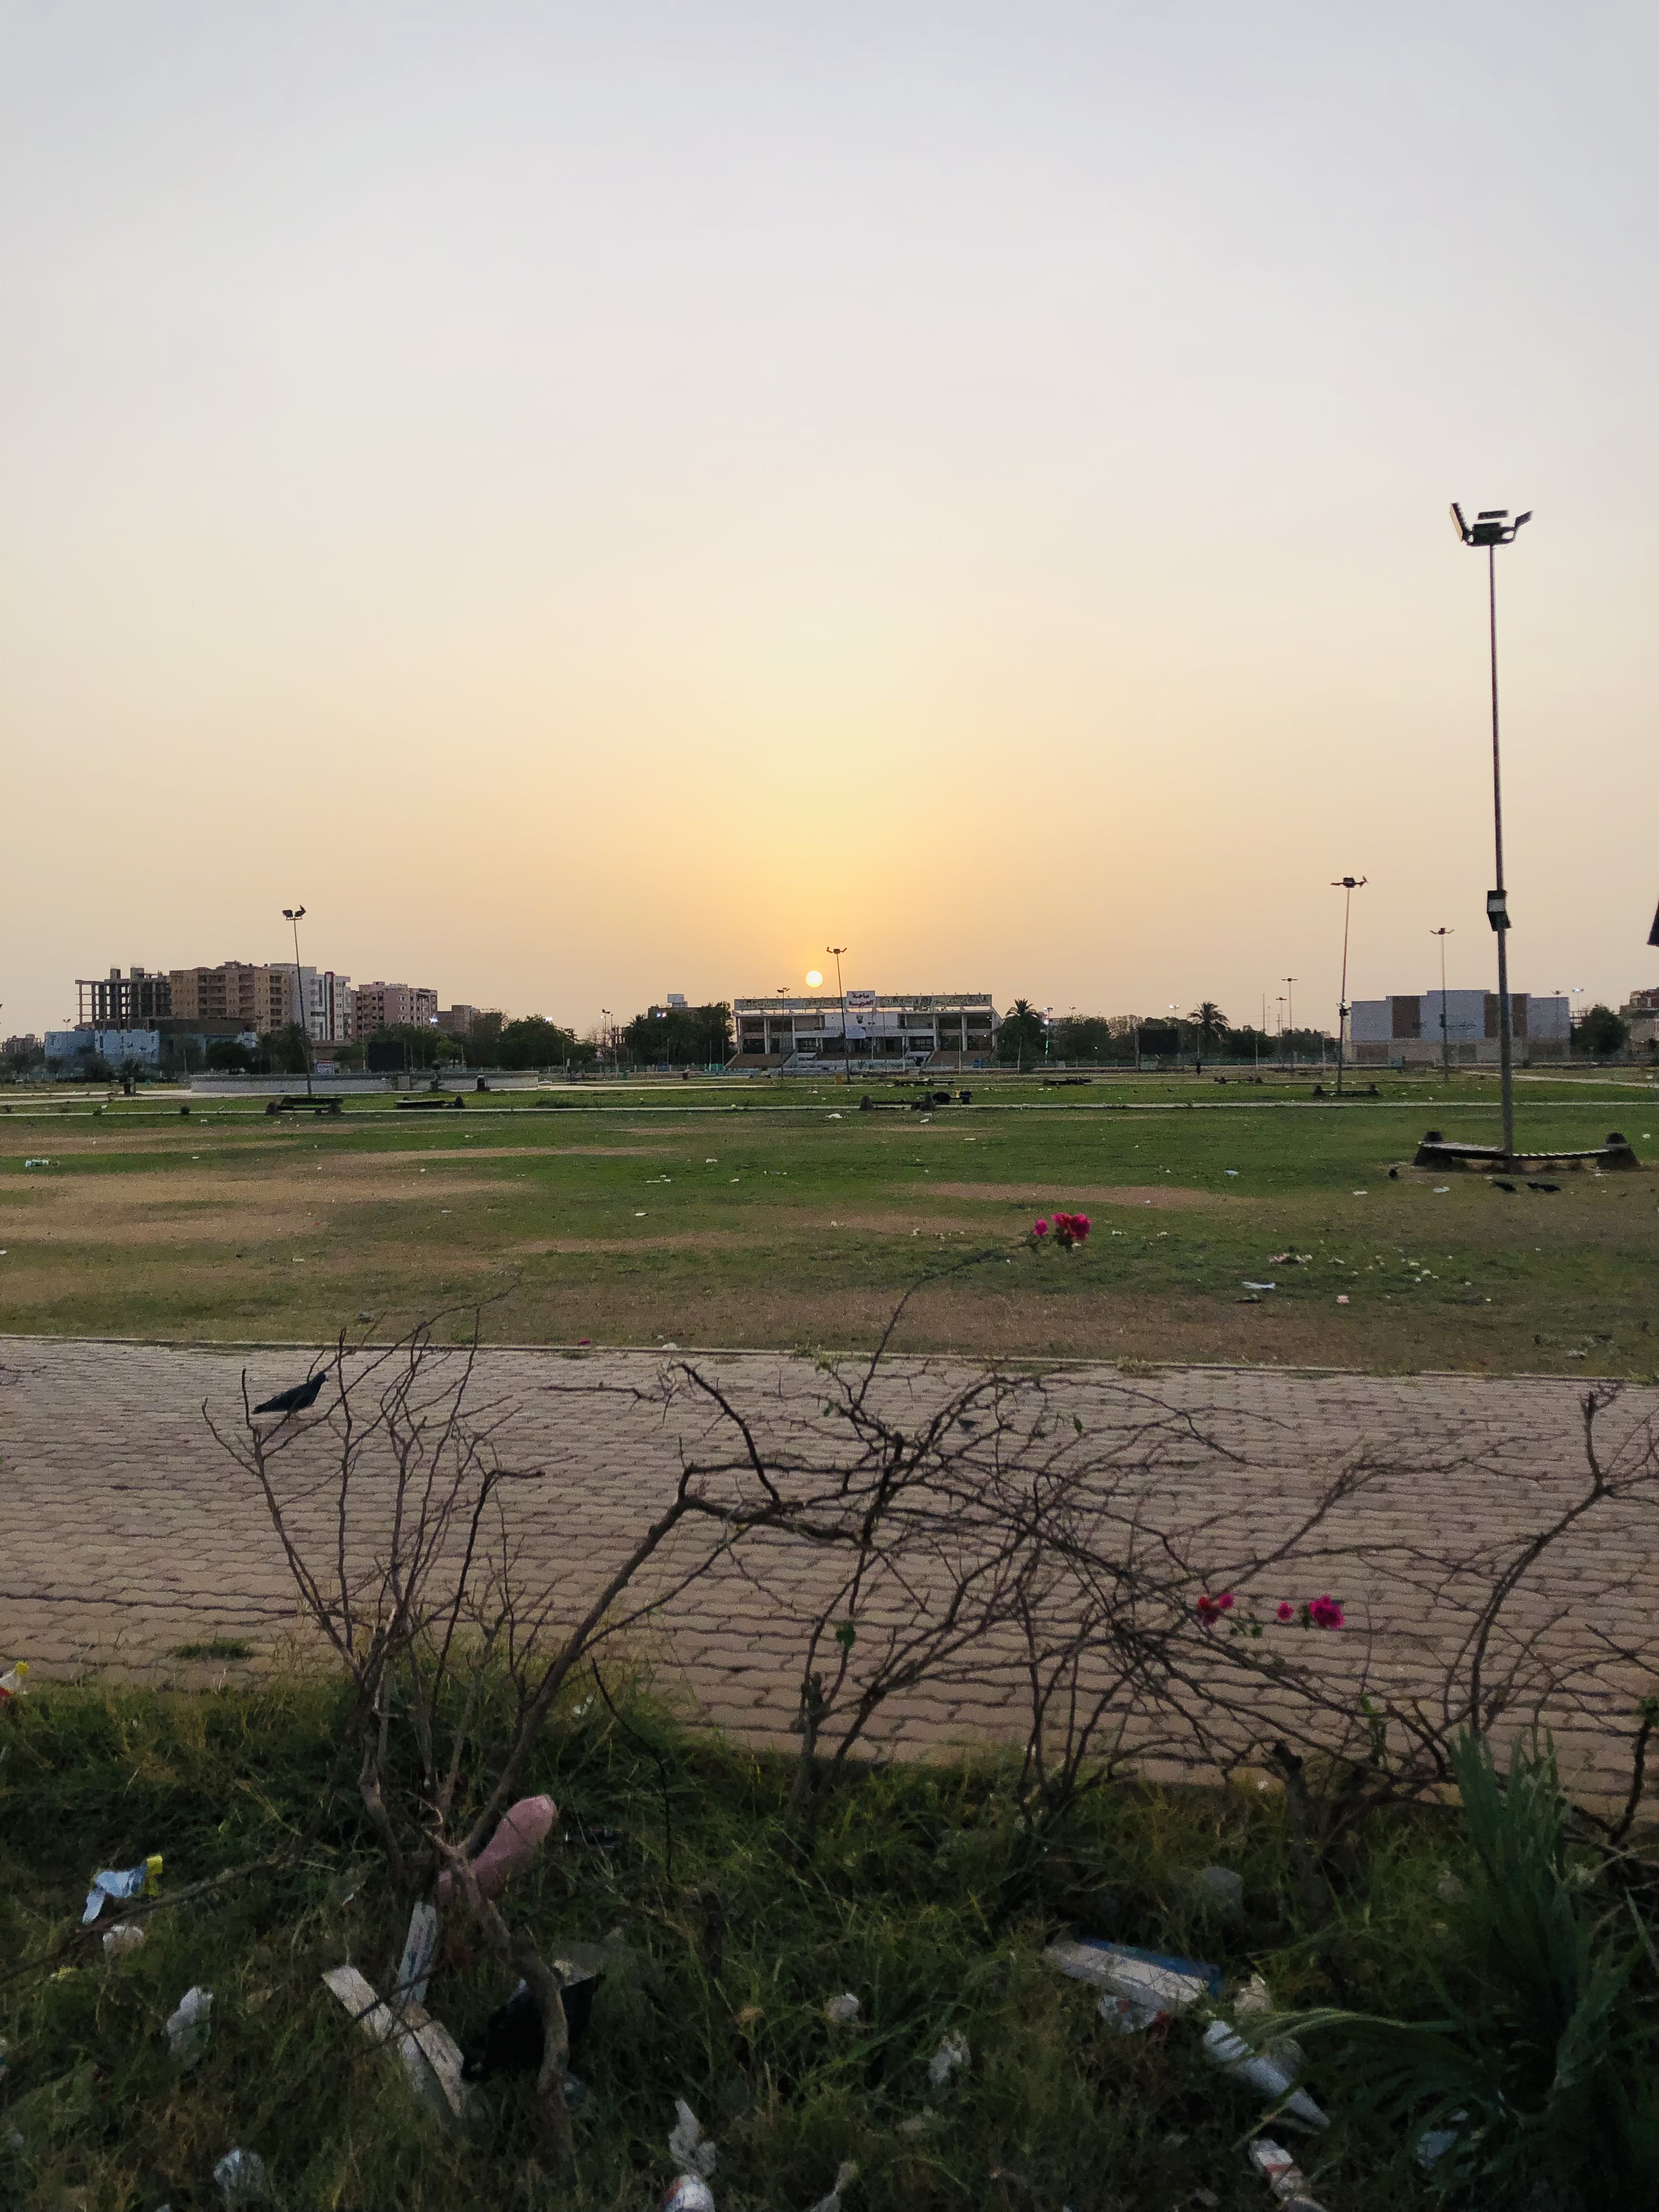
الوصف بالفصحى: ساحة عامة خضراء واسعة مع مساحات فارغة
الوصف بالعامية السودانية: الساحة الخضراء فاضية، مساحات واسعة، العشب ما مرتب لكن المكان مفتوح
التصنيف: Public Spaces & Infrastructure
التصنيف الفرعي: Open Public Spaces